2024 West Java earthquake

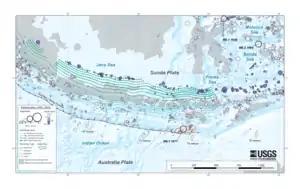

Java lies near an active convergent boundary that separates the Sunda Plate to the north and the Australian Plate to the south. At the boundary, marked by the Sunda Trench, the northward-moving Australian Plate subducts beneath the Sunda Plate. The subduction zone is capable of generating earthquakes of up to magnitude 8.7, while the Australian Plate may also host deeper earthquakes within the downgoing lithosphere (intraslab earthquakes) beneath the coast of Java. The subduction zone produced two destructive earthquakes and tsunamis in 2006 and 1994. An intraslab earthquake in 2009 also caused severe destruction.